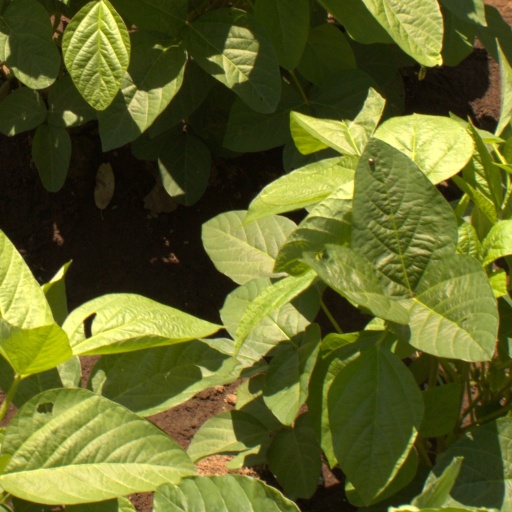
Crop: soybean